Mining in Chile

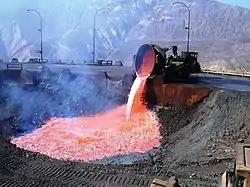
El Teniente, an underground copper mine in the commune of Machalí in the Cachapoal Province (2005)

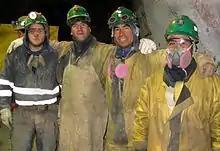
Chilean copper miners

Chile is the world's largest producer of copper and has been so uninterruptedly since 1983. This activity provides a substantial part of the Chilean state's revenue: slightly less than 6% in 2020, with state-owned copper company Codelco alone generating 2.6% of state revenue.